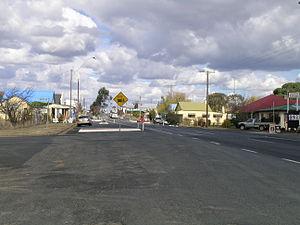
Deepwater est un village des Northern Tablelands, une région de Nouvelle-Galles du Sud en Australie à 644 kilomètres au nord-nord-ouest de Sydney.